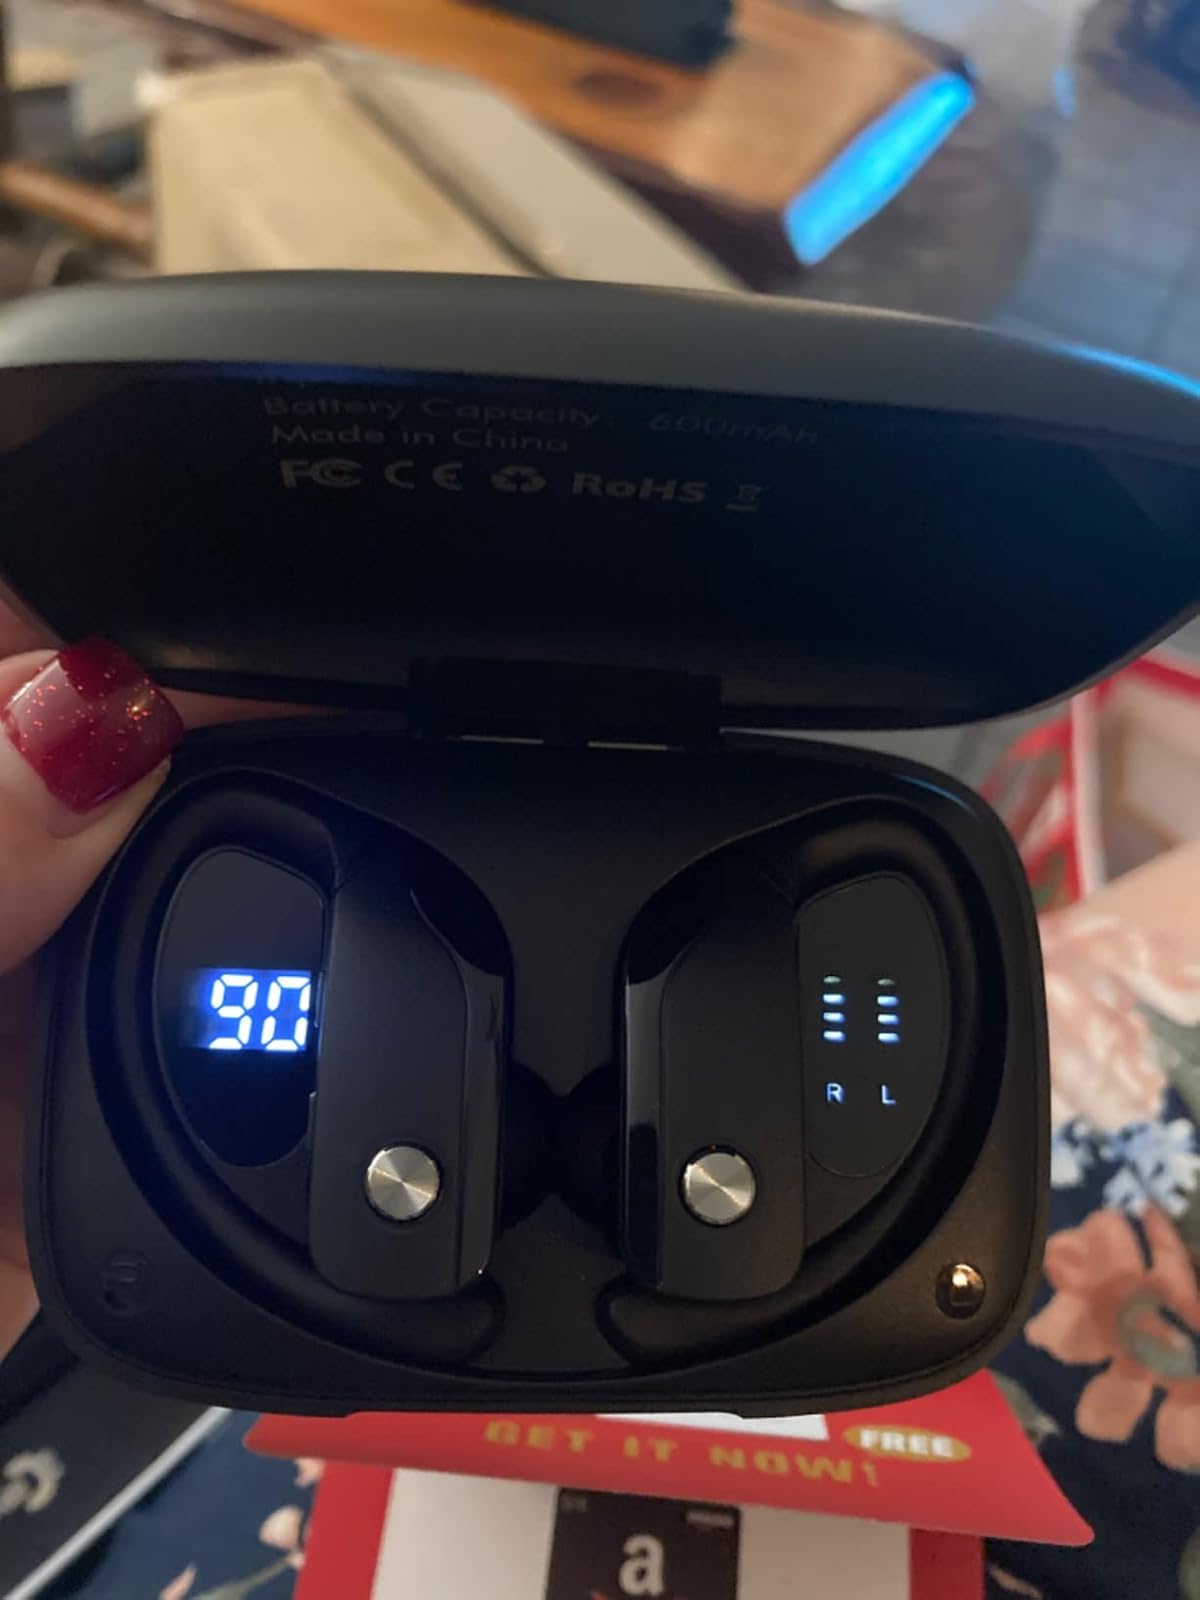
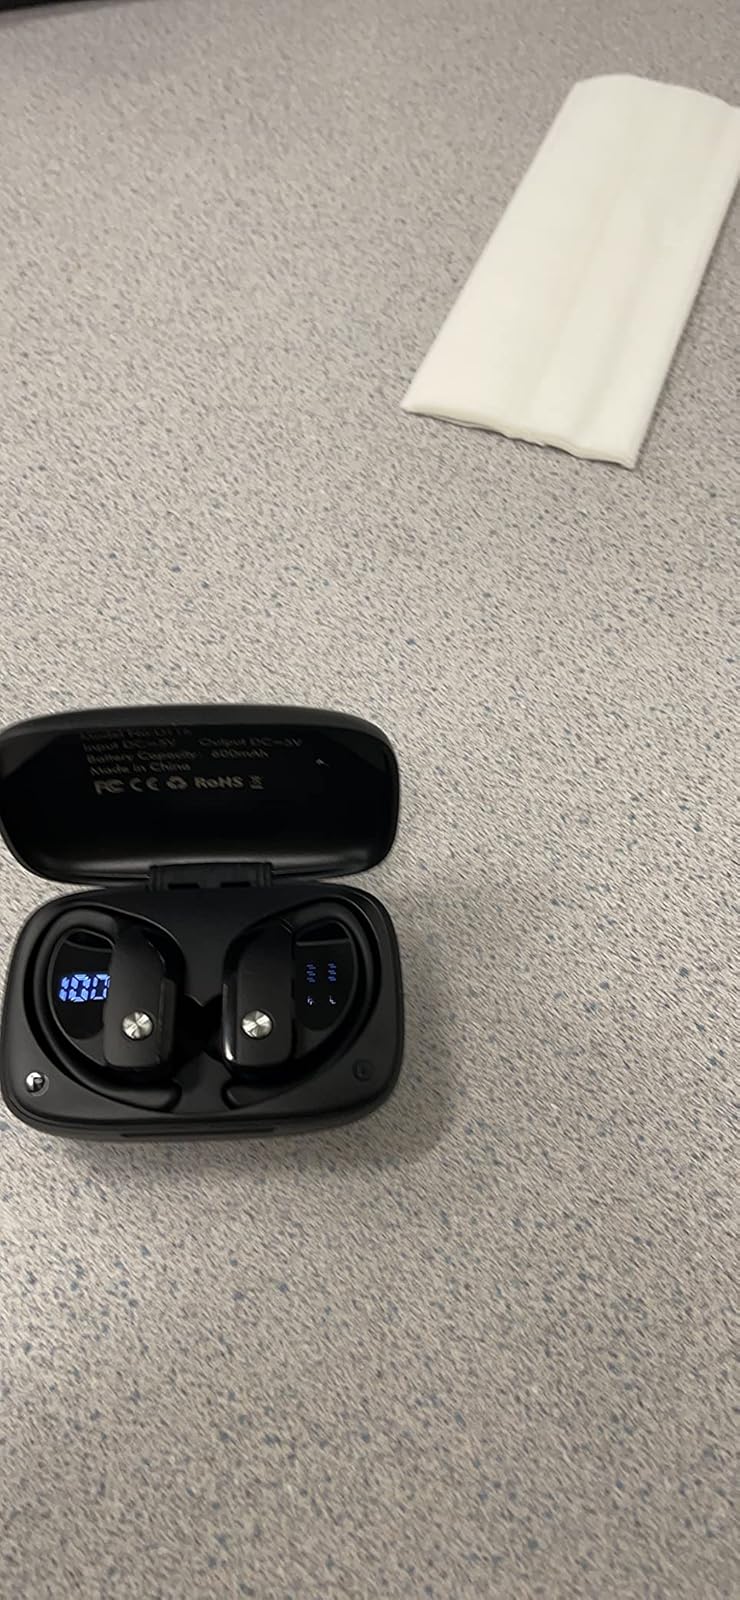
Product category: earbuds
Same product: yes